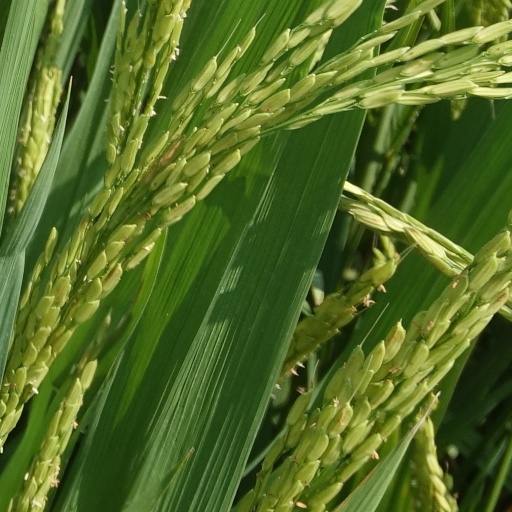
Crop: rice